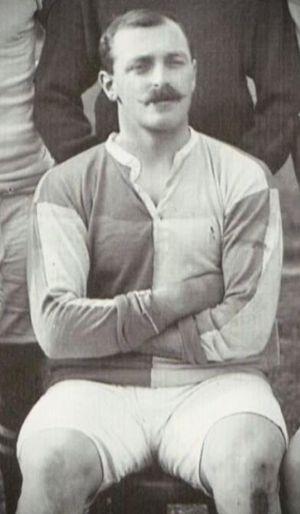
Bob Crompton, né le 26 septembre 1879 à Blackburn, mort le 16 mars 1941 dans la même ville, était un footballeur anglais, qui évoluait au poste de défenseur à Blackburn Rovers et en équipe d'Angleterre.